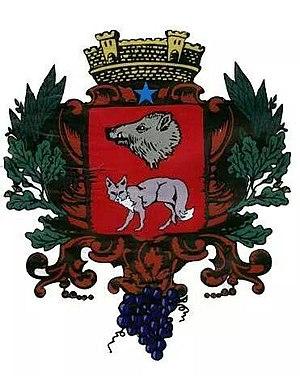
Blason de Gonfaron
Gonfaron est une commune française située dans le département du Var, en région Provence-Alpes-Côte d'Azur.